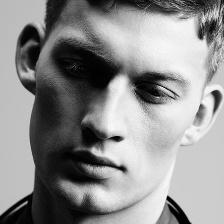
Label: faces